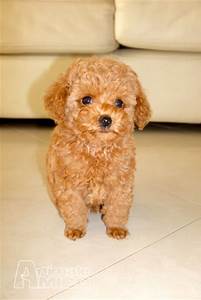
Label: dog